Borussia Mönchengladbach

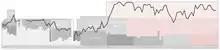
Historical chart of Borussia Mönchengladbach league performance

Eventually, Mönchengladbach resumed play in June 1946, gaining successive promotions to the Landesliga Niederrhein (the regional second tier) in 1949 and the top flight, the Oberliga West, in 1950. Following many years of promotions and relegations, Borussia won their first "Oberliga" title in the 1958–59 season.